Champagne Charlie (1944 film)

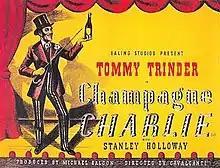
Original British quad format film poster

Champagne Charlie is a 1944 British musical film directed by Alberto Cavalcanti and loosely based on the rivalry between the popular music hall performers George Leybourne (born Joe Saunders), who was called "Champagne Charlie" because he was the first artist to perform the song of that title, and Alfred Vance, who was known as "The Great Vance".